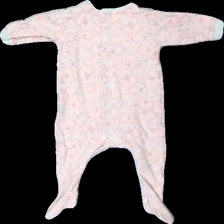
View: front
Type: Pajamas
Category: Children
Brand: Not in the list
Brand text on label: boots
Colors: Blue, Pink
Material: 100% cotton
Pattern: Animal print
Cut: Regular
Size: 62
Season: All
Damage location: bottom center
Damage 2 location: middle center
Price range: <50
Recommended usage: Export
Description: body/pyjamas med katter över hela, nopprig